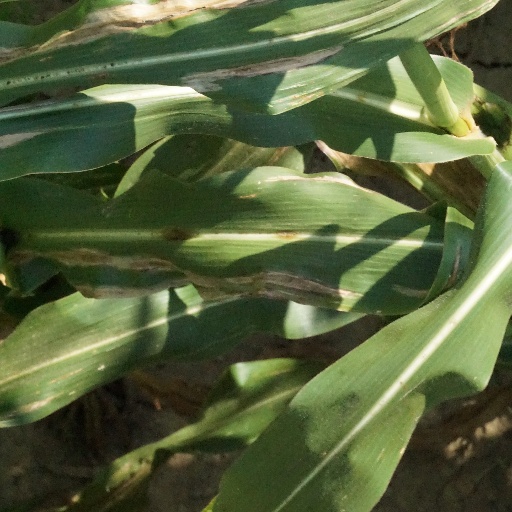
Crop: maize; corn